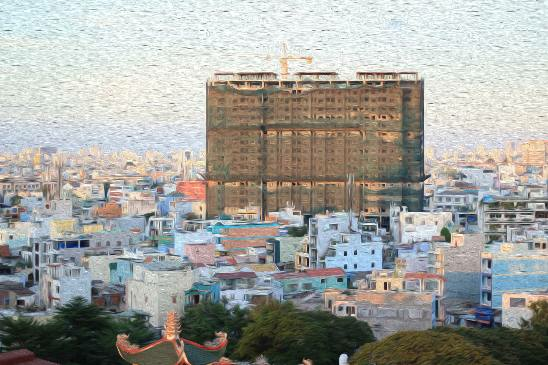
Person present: No